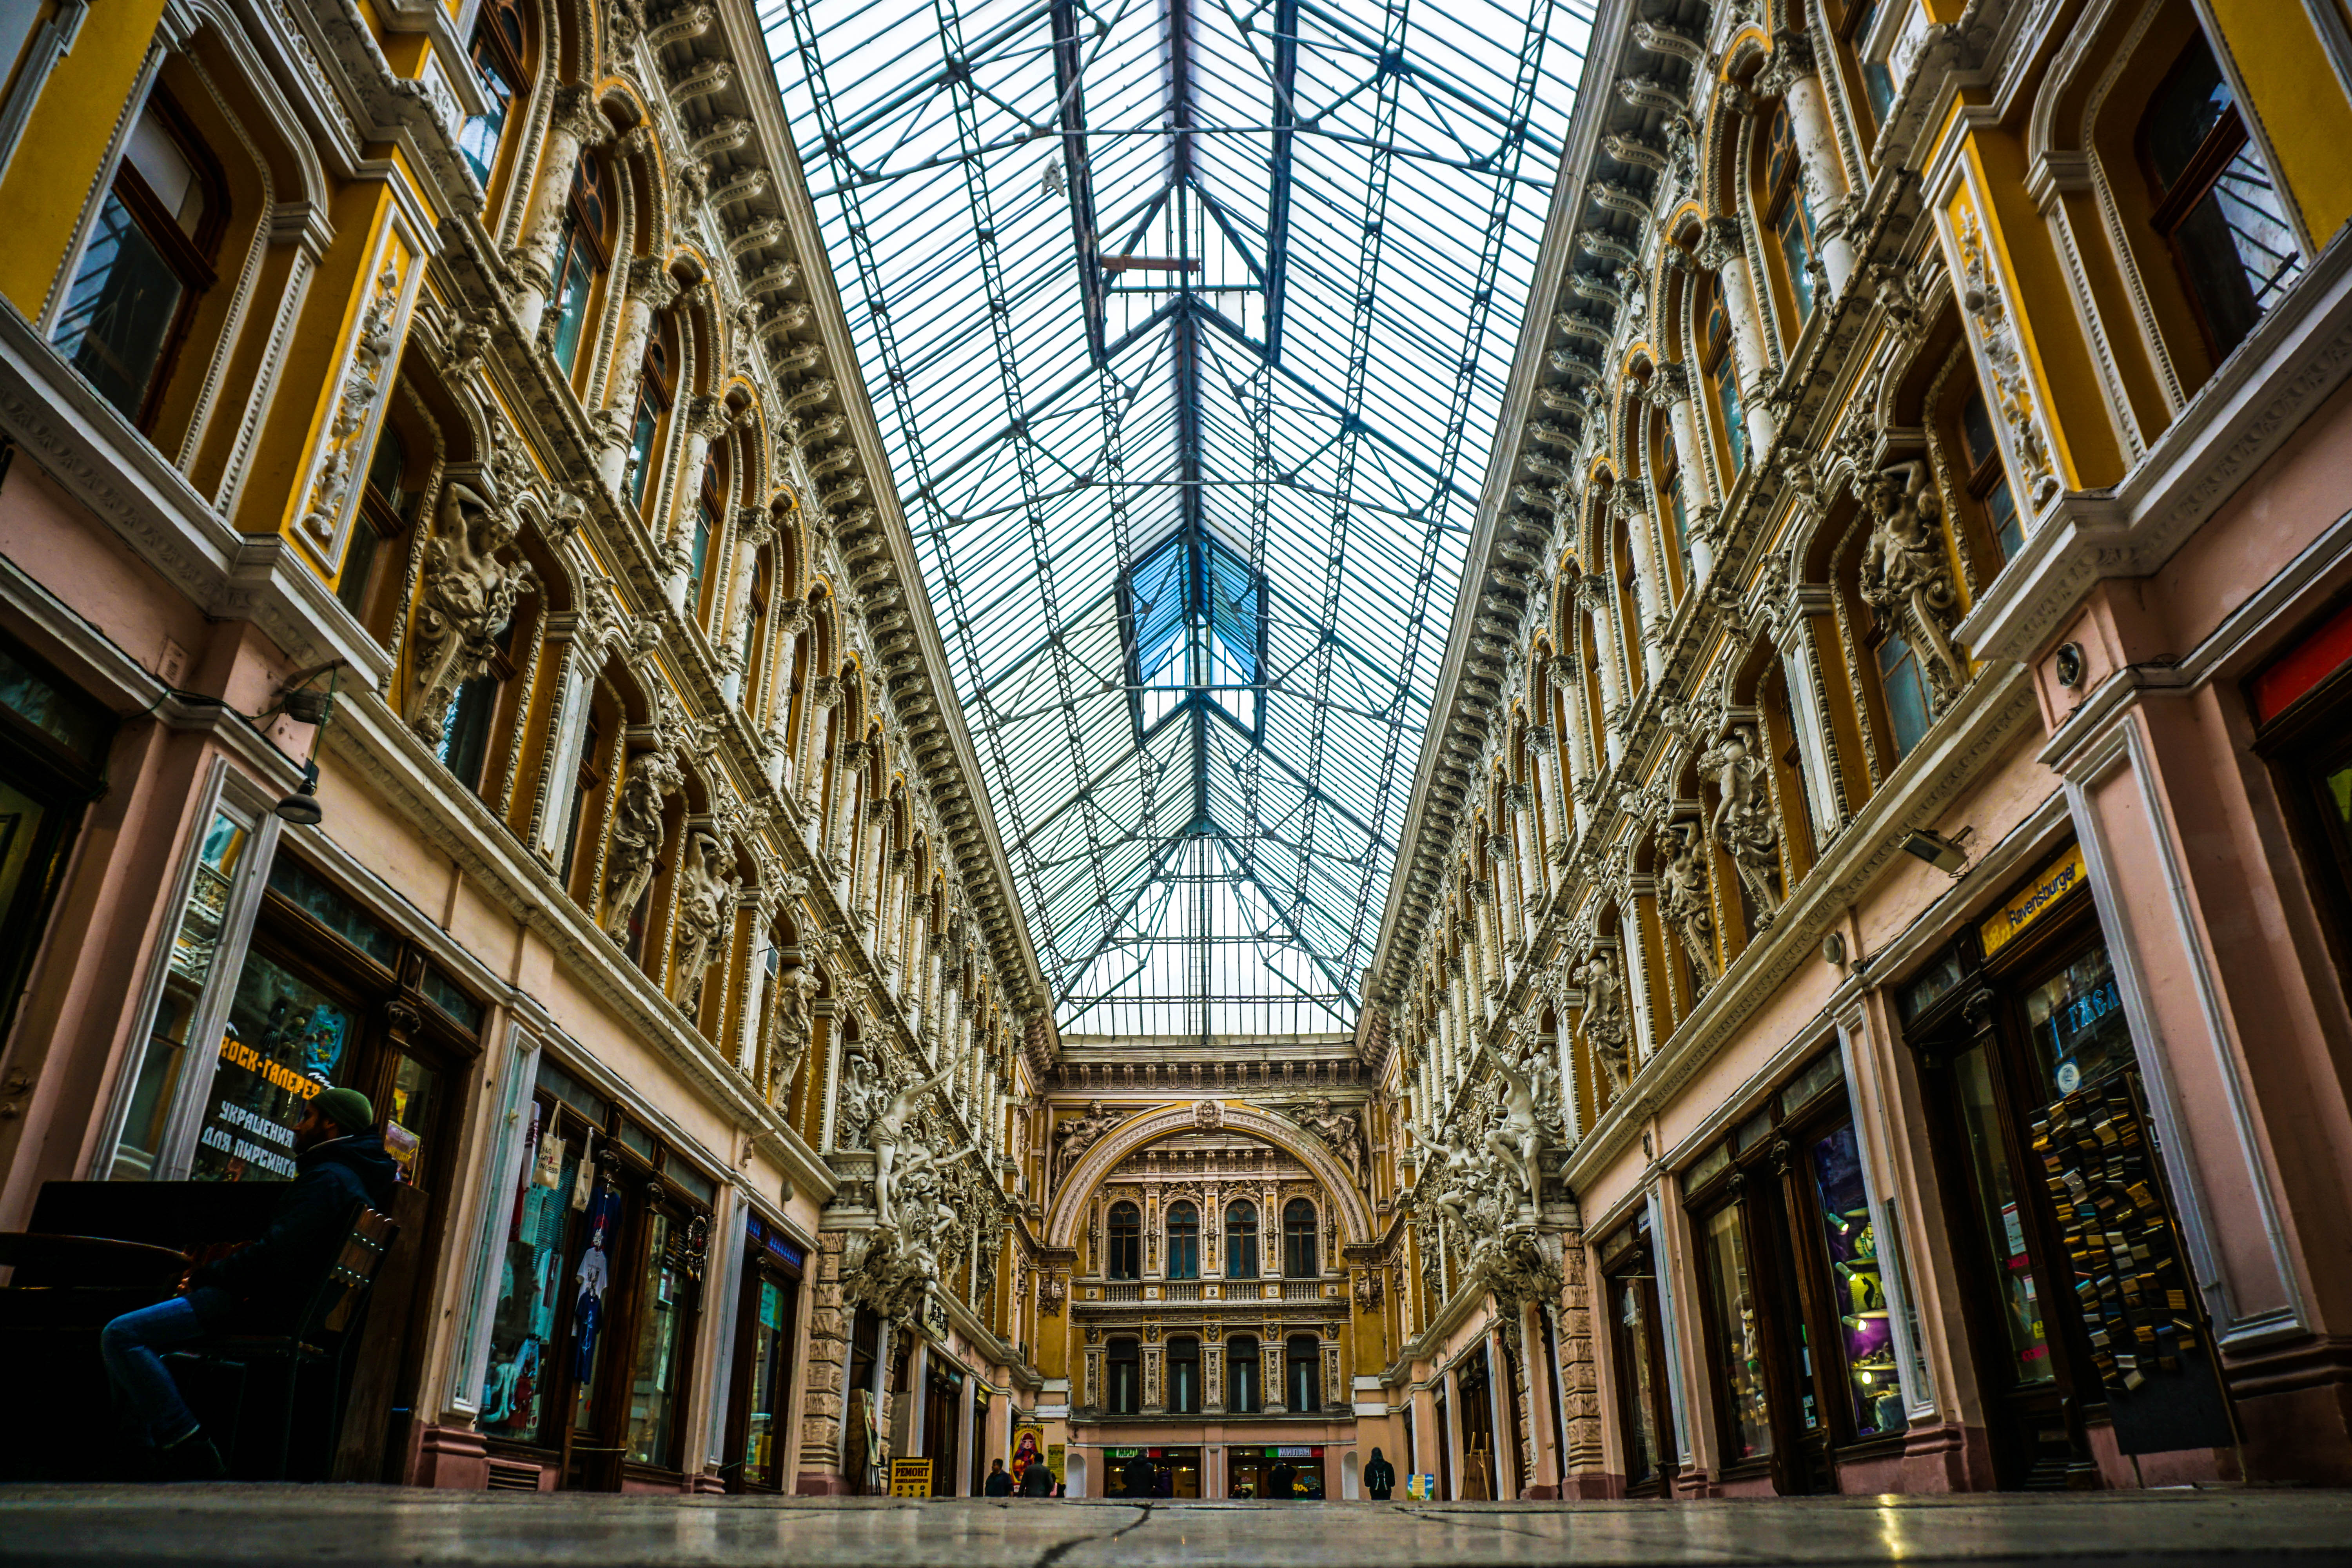
architecture, perspective, building, city, skyscraper, cityscape, downtown, ceiling, landmark, facade, indoors, symmetry, metropolis, urban area, metropolitan area